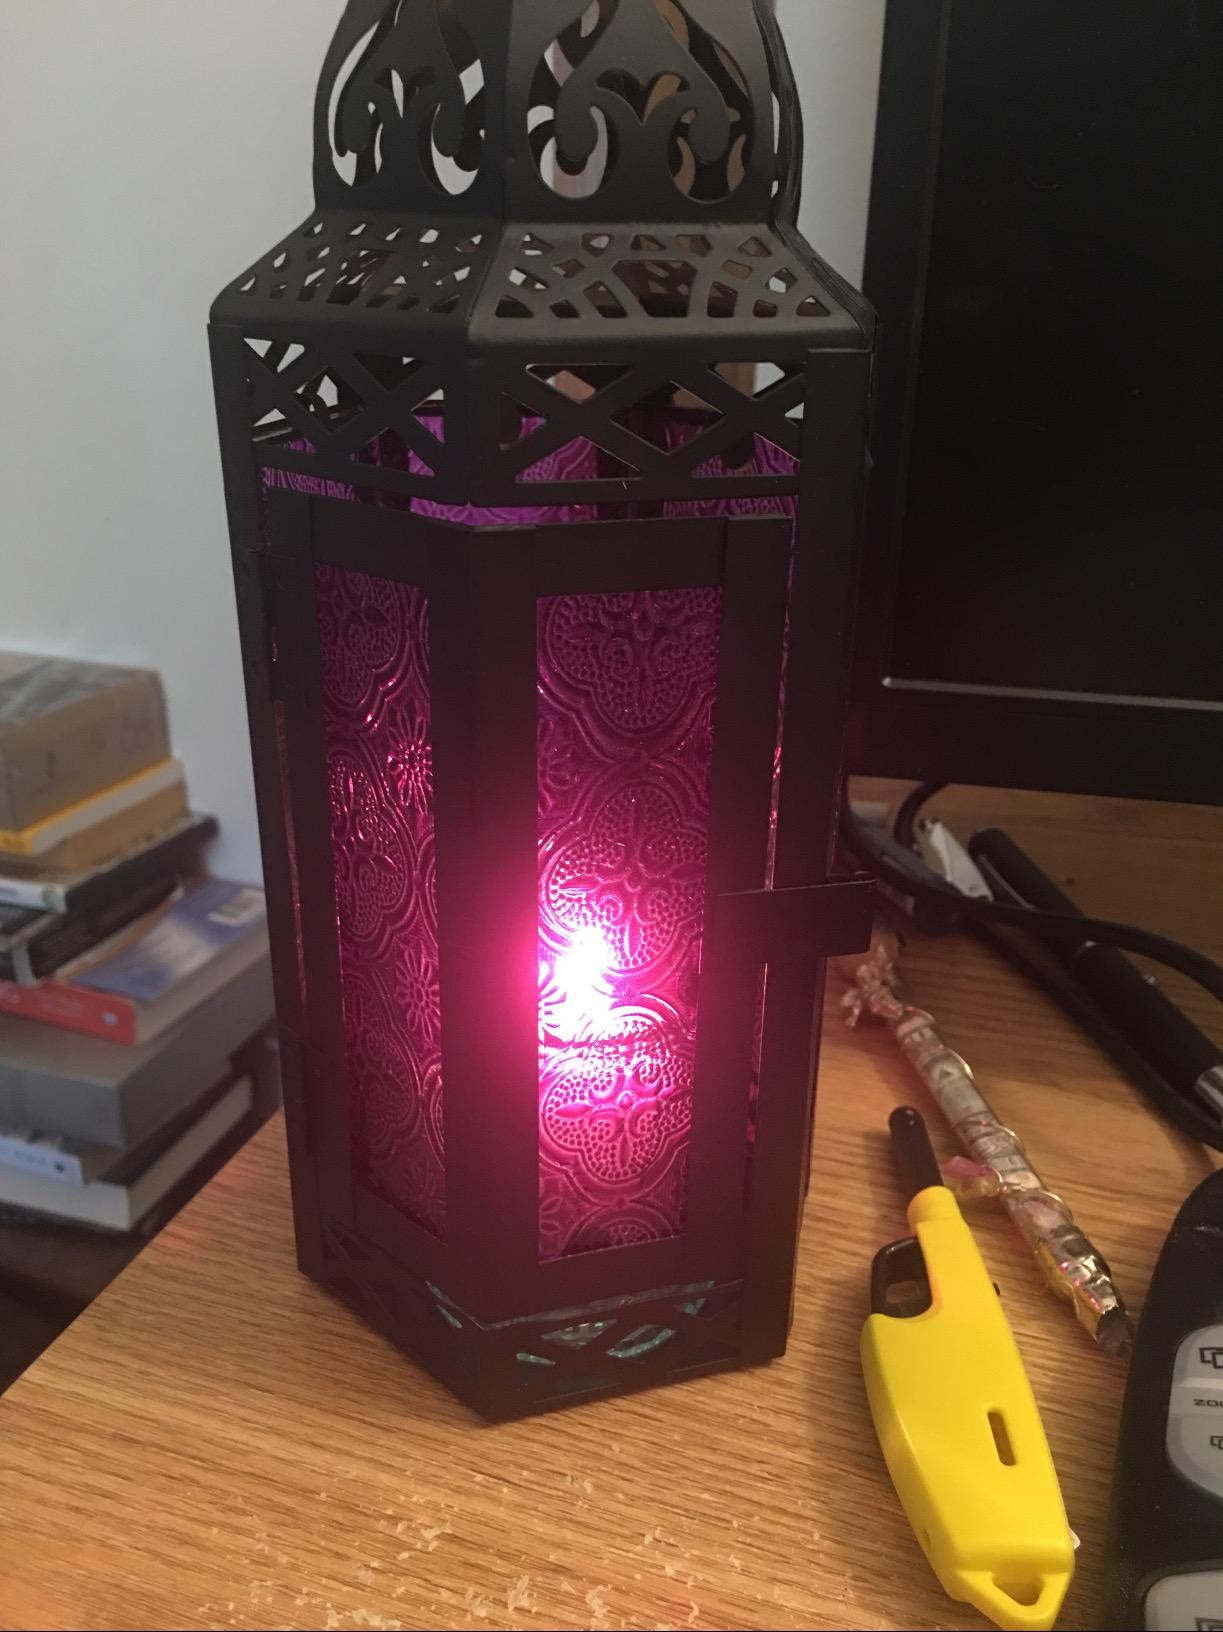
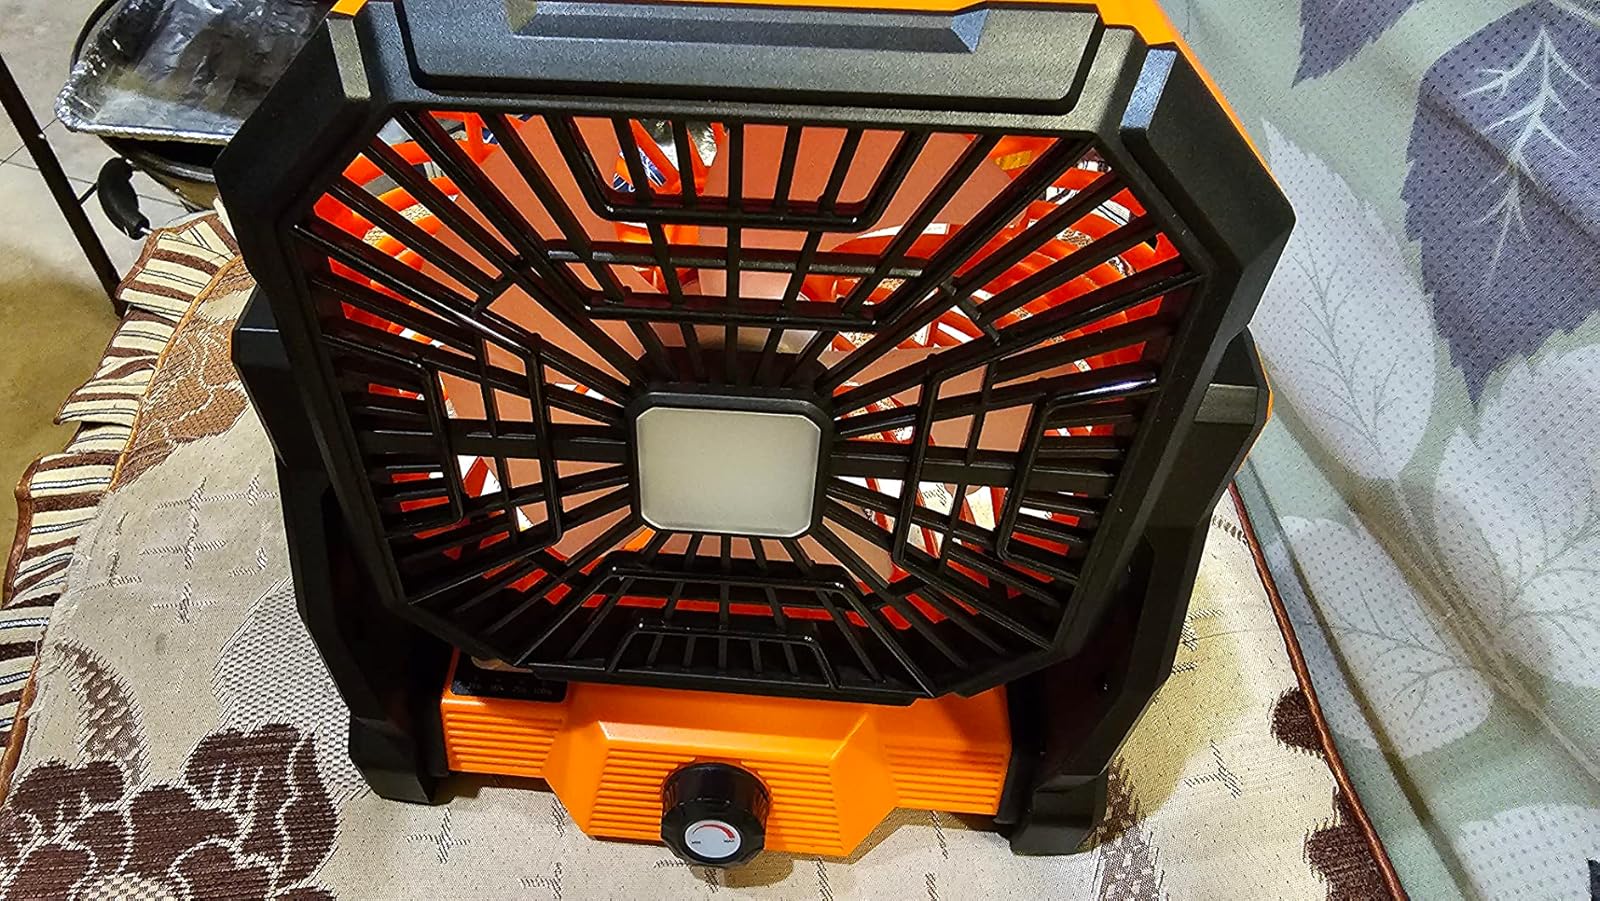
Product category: lantern
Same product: no